Henri Jacques Guillaume Clarke

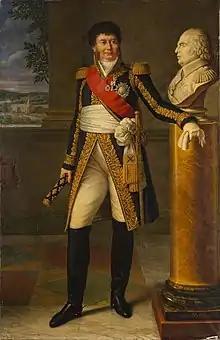
Portrait by Guillaume Descamps, 1817

Henri-Jacques-Guillaume Clarke, 1st comte d'Hunebourg, 1st duc de Feltre (17 October 1765 – 28 October 1818), was a French military officer, diplomat, and politician of Irish origin who served as Minister of War of the First French Empire from 1807 to 1814. He was made a Marshal of France in 1816.